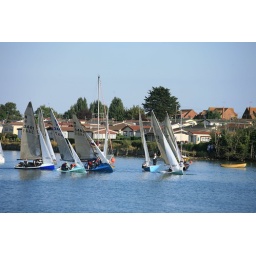
Up River Yacht Up River Yacht Club regatta. Dingy's sail up river against curent Ding